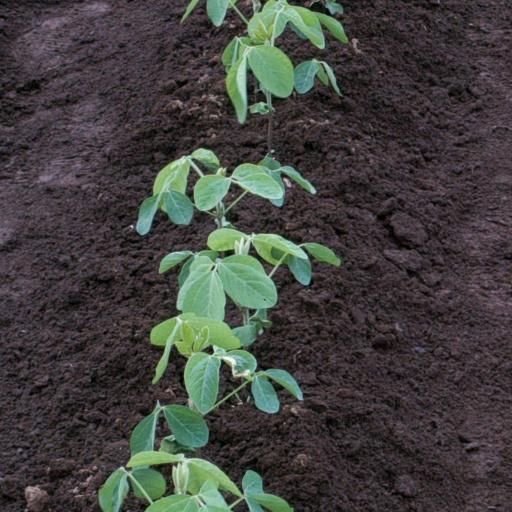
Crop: soybean